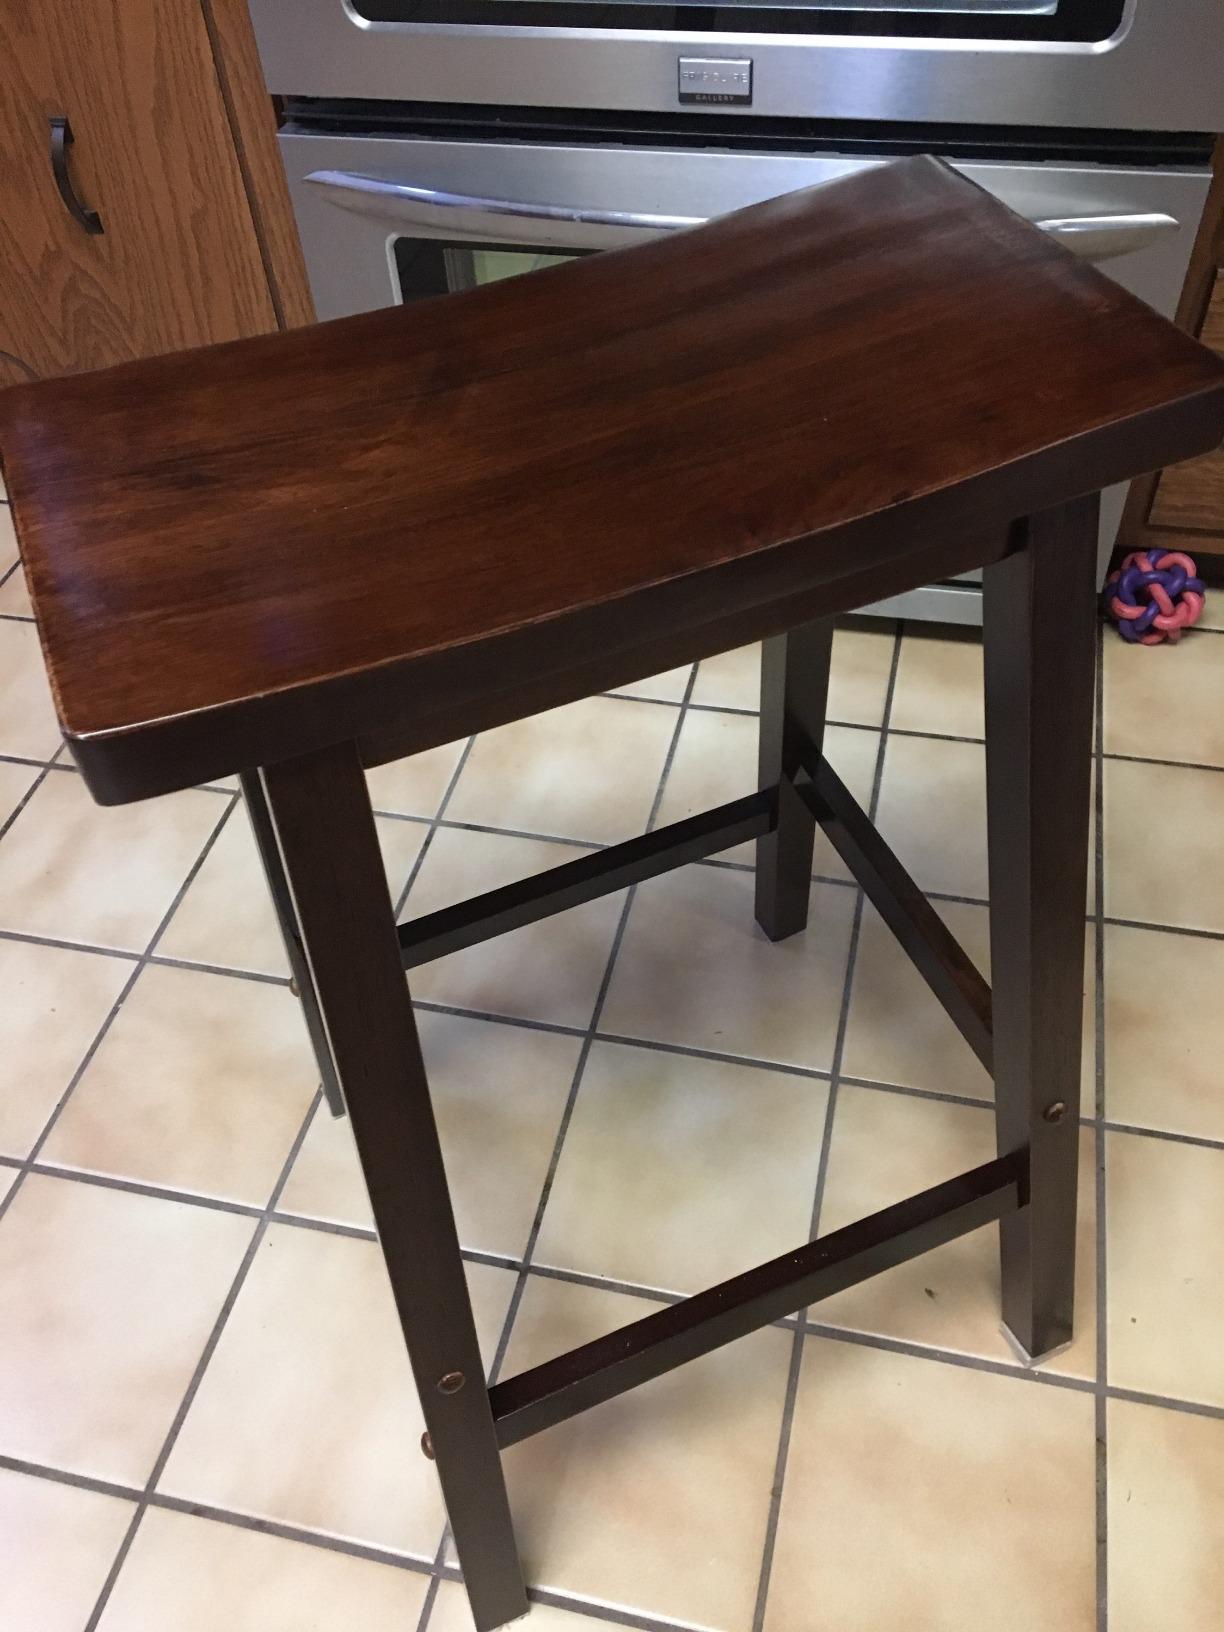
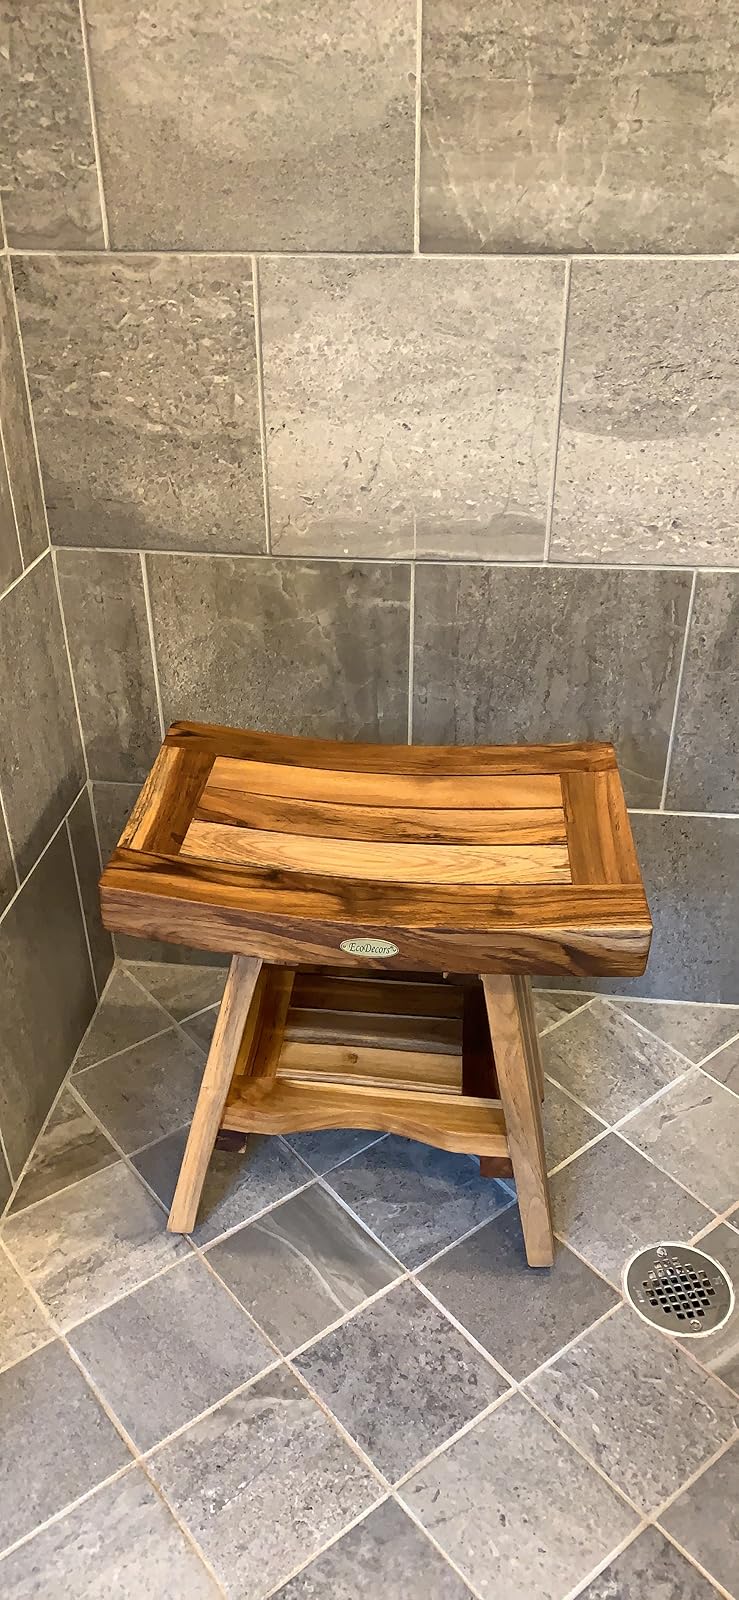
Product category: stool
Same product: no